Intel 80286

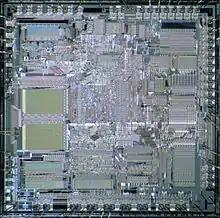
Intel 80286 die

Intel expected the 286 to be used primarily in industrial automation, transaction processing, and telecommunications, instead of in personal computers.